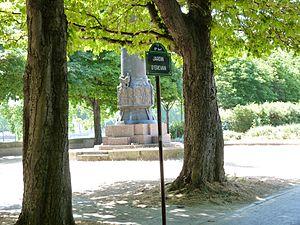
Cours Albert-Ier (Paris, 8e arrond.) - Espace planté le long de la Seine (Jardin d'Erevan) avec le monument Mickiewicz par Antoine Bourdelle.
Le cours Albert-Iᵉʳ est une voie située dans le quartier des Champs-Élysées du 8ᵉ arrondissement de Paris, en France.